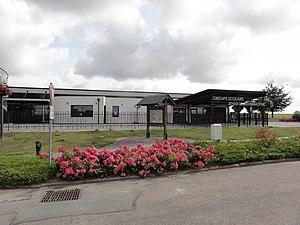
Valliquerville (Seine-Mar.) groupe scolaire Jehan Le Povremoyne
Valliquerville est une commune française située dans le département de la Seine-Maritime, en région Normandie.